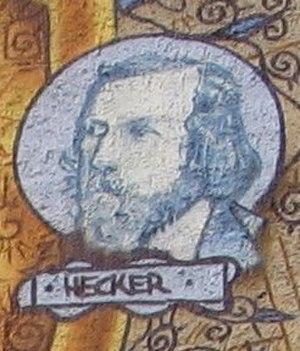
Friedrich Franz Karl Hecker, est un homme politique et un révolutionnaire allemand du milieu du XIXᵉ siècle.